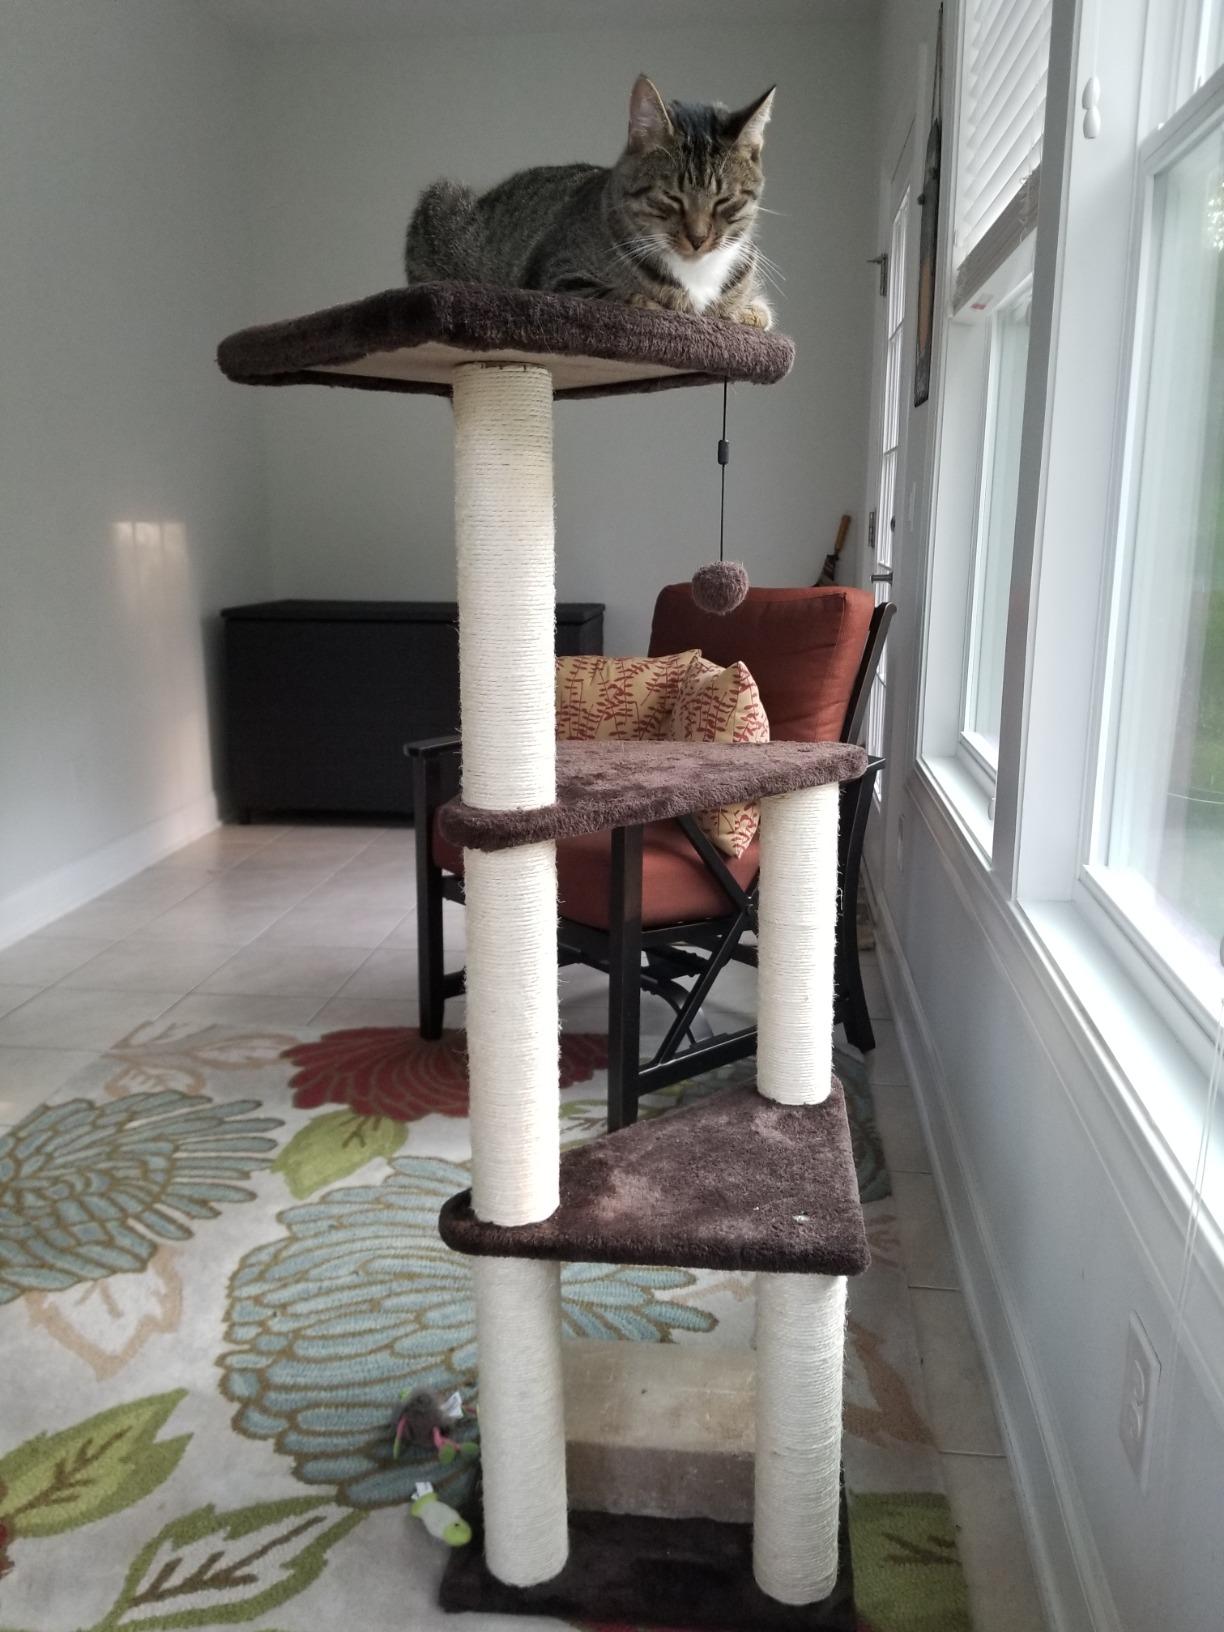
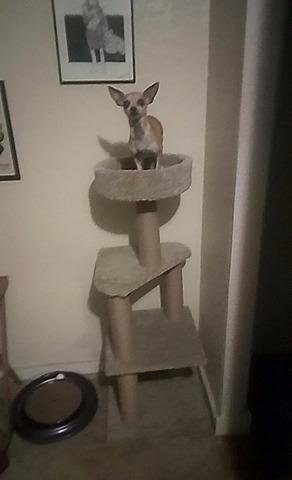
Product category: items_cat tree
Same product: no